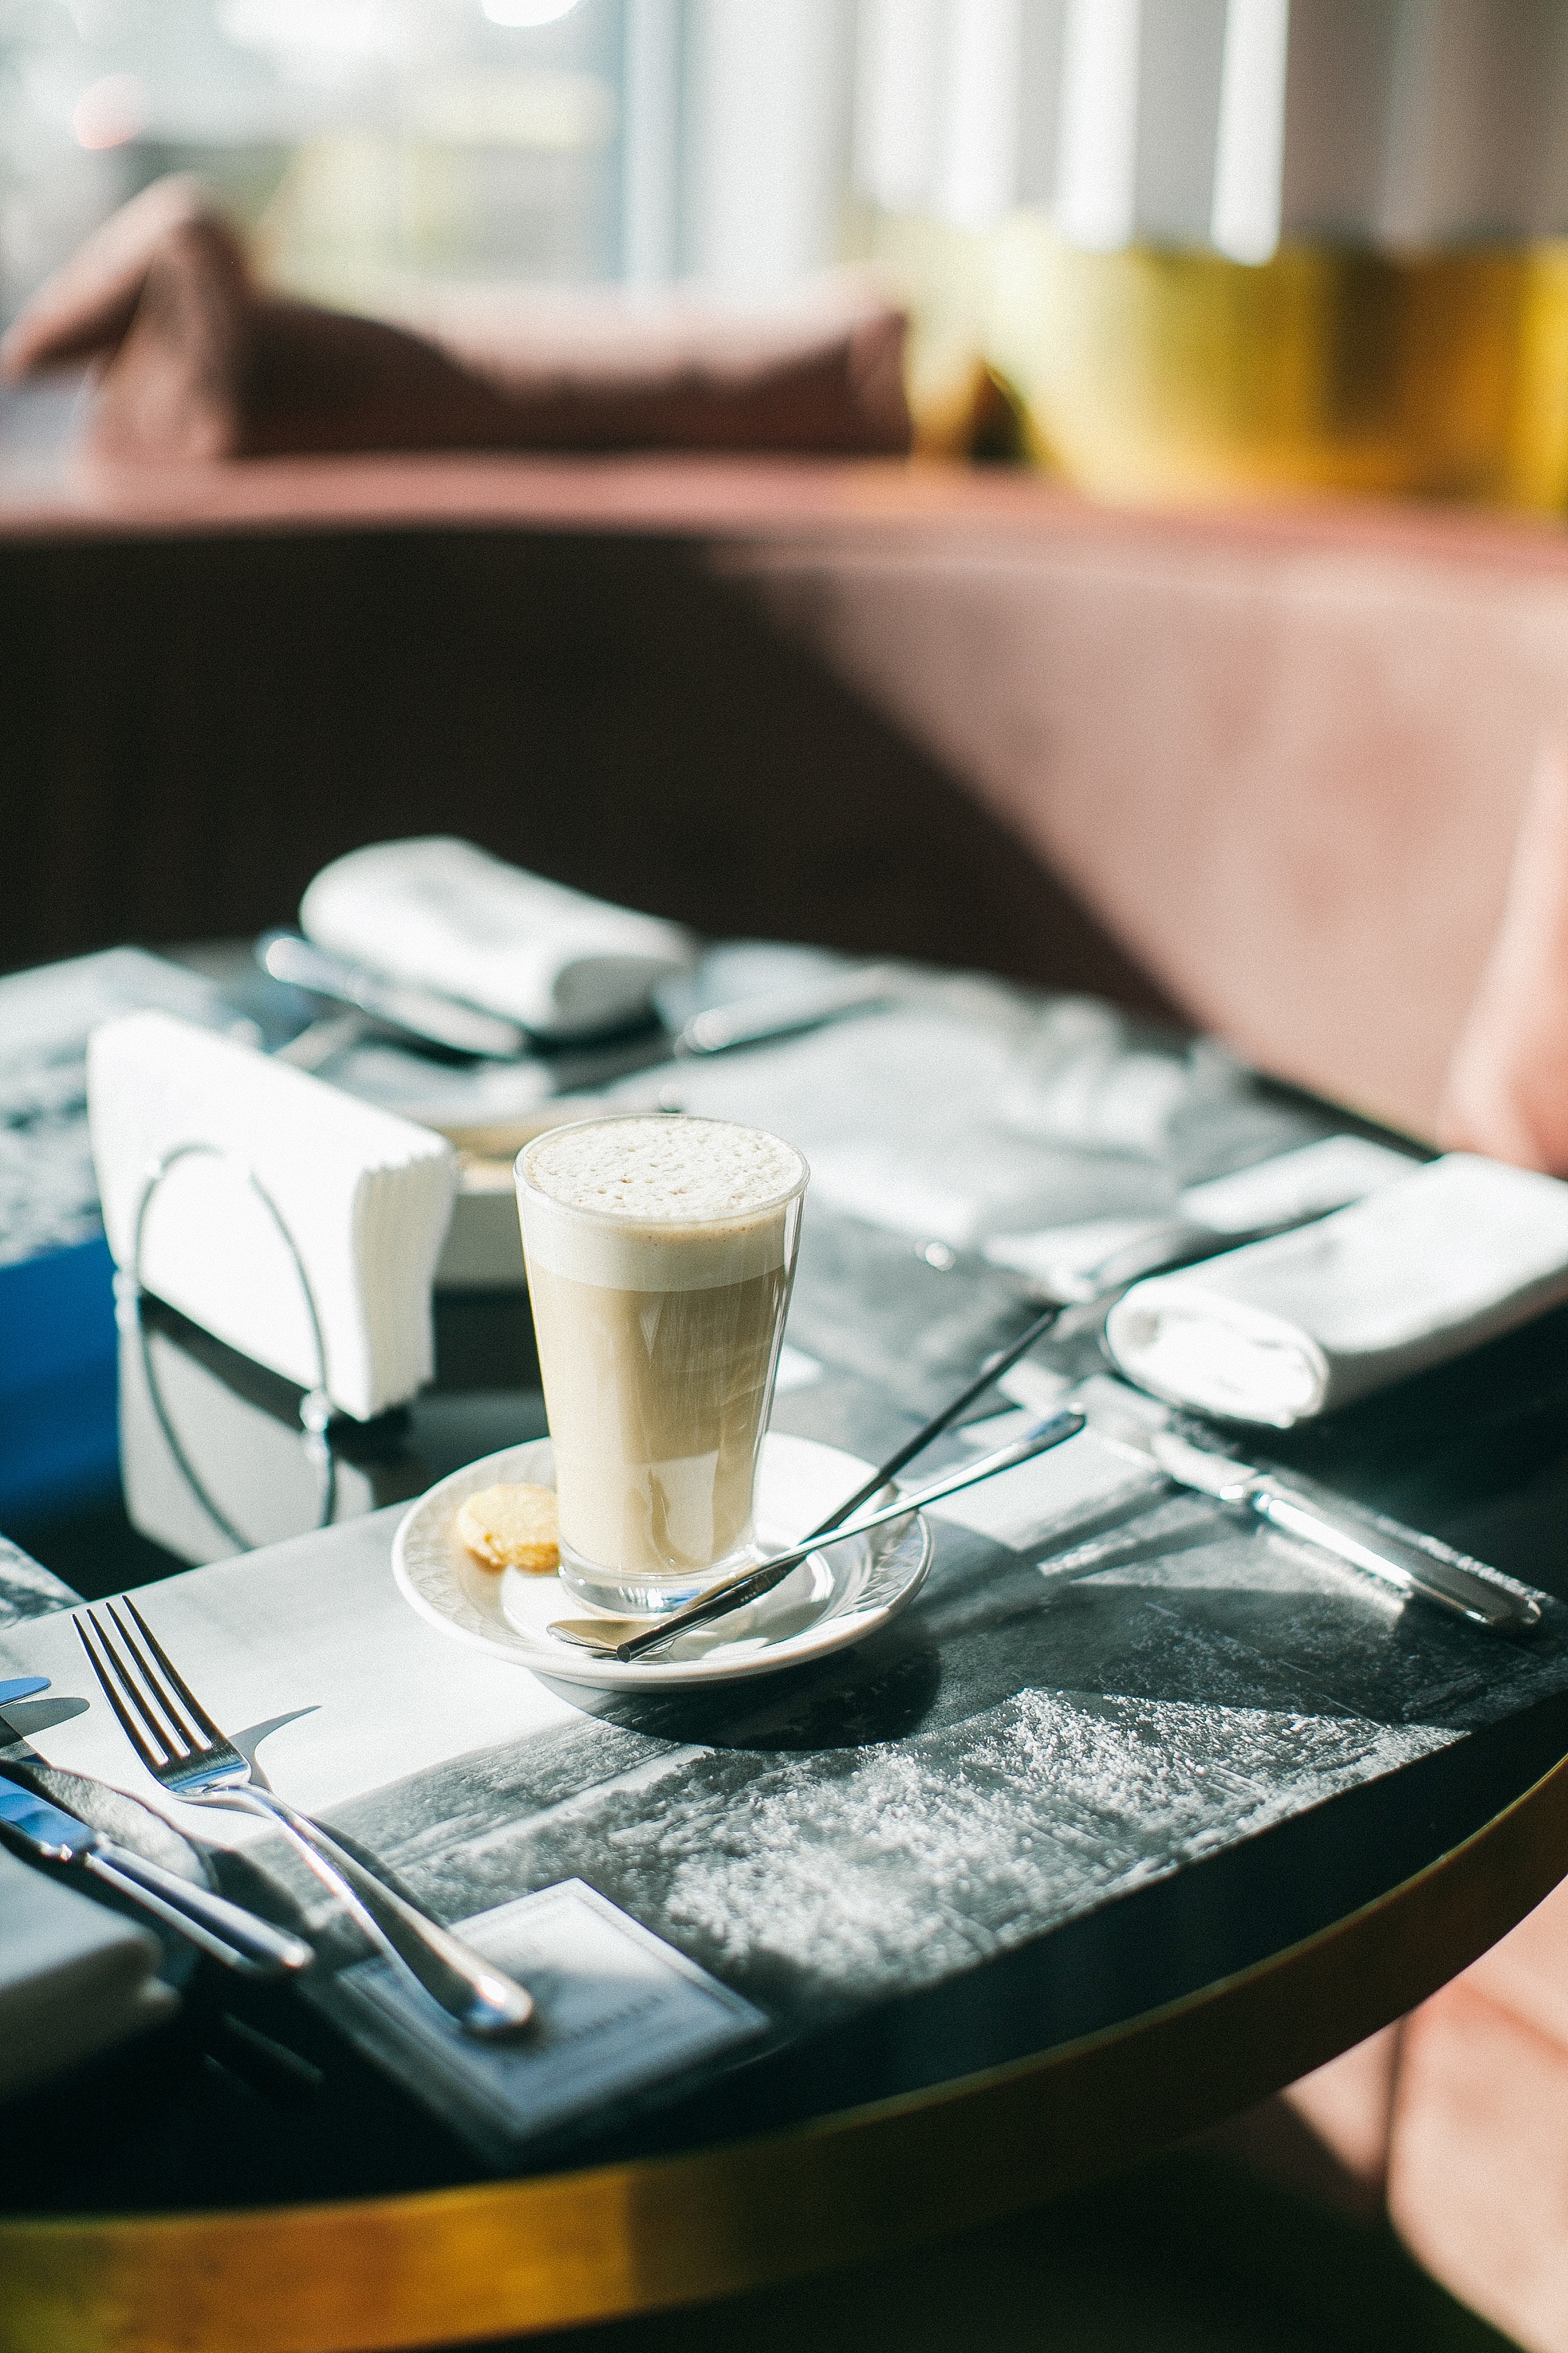
drink, tableware, table, food, dairy product